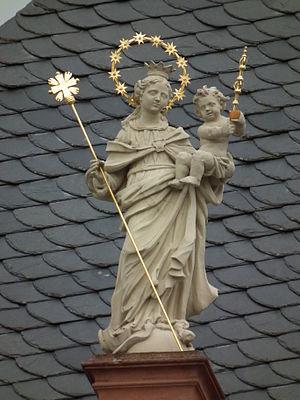
L'église Saint-Pancrace est une église baroque de Schwetzingen en Allemagne datant du XVIIIᵉ siècle. Cette église catholique est dédiée à saint Pancrace.